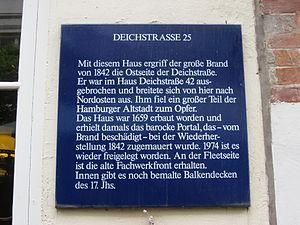
L'incendie de Hambourg ravage la vieille ville de Hambourg du 5 au 8 mai 1842. On l'appelle aussi le grand Incendie. Les flammes ont été visibles à plus de 50 kilomètres.